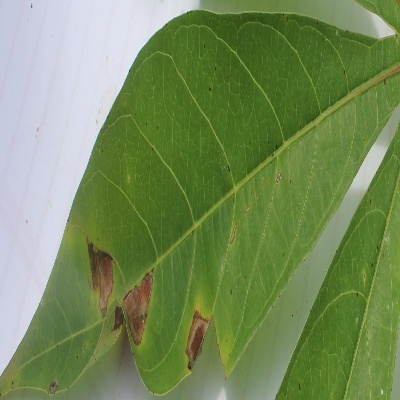
Crop: Cassava
Condition: brown spot